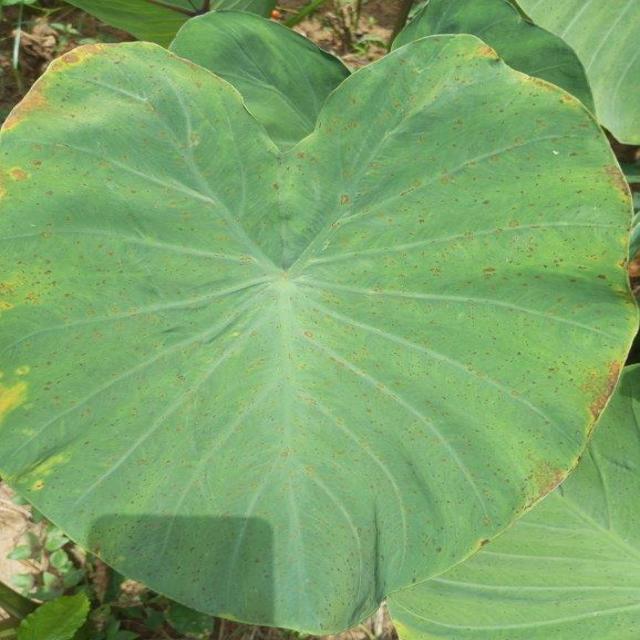
Label: Early_Blight